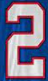
Number: 2